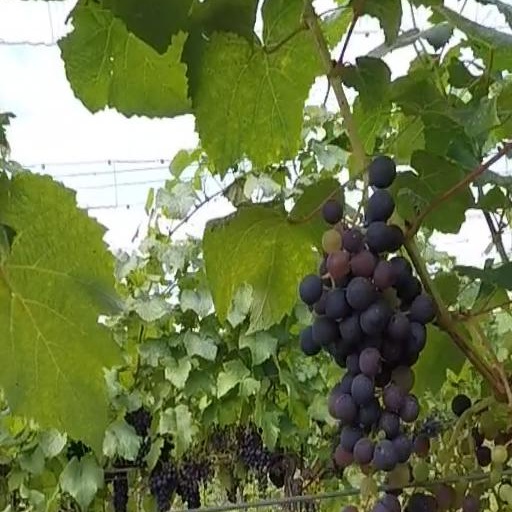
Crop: grape